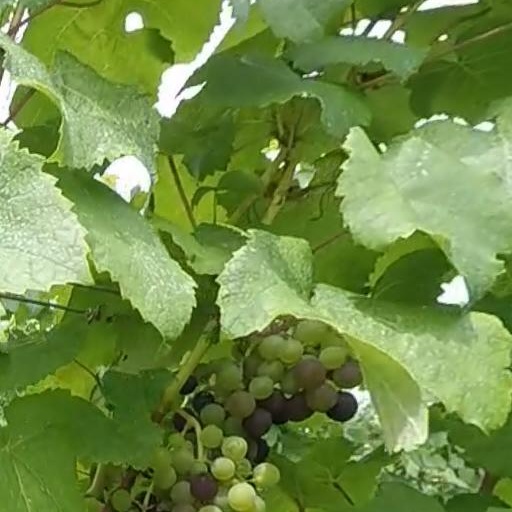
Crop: grape